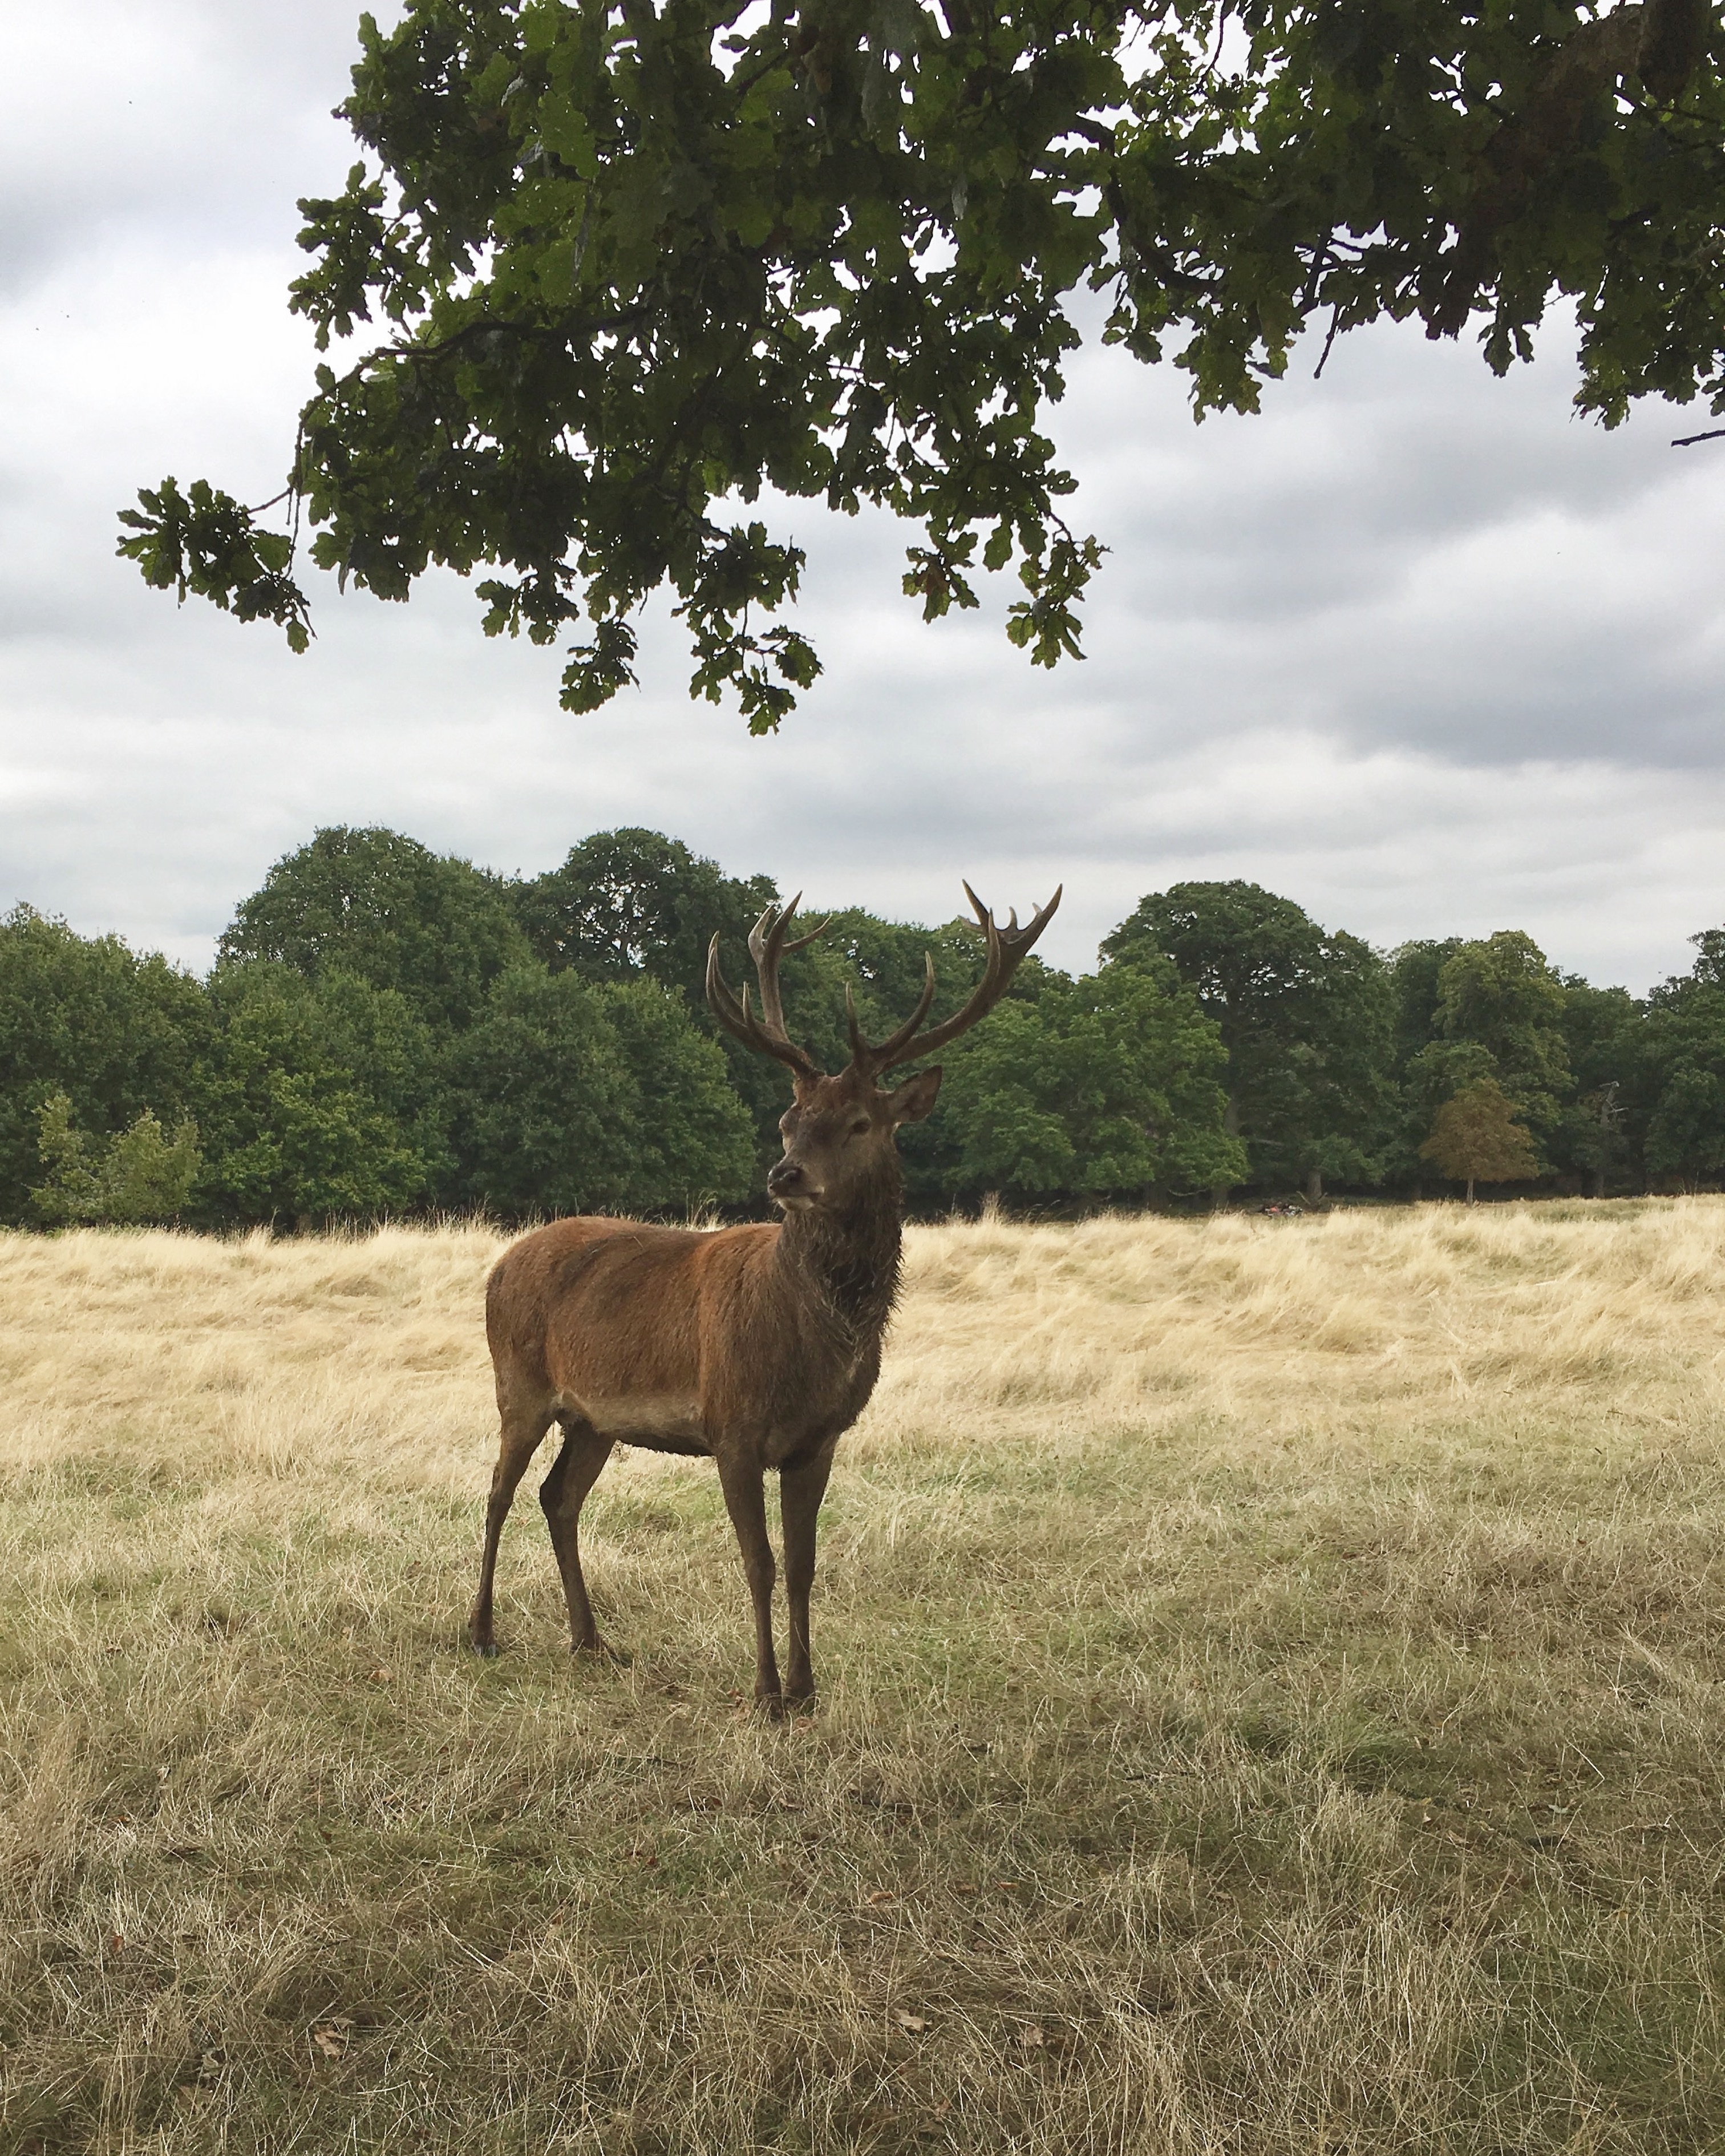
meadow, prairie, wildlife, deer, pasture, grazing, mammal, fauna, vertebrate, elk, white tailed deer